Appalachian State Mountaineers football

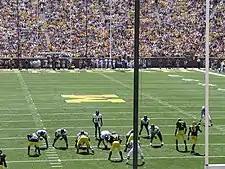
Appalachian State and Michigan at the line of scrimmage

On September 1, 2007, the Appalachian State football team traveled to Ann Arbor to play their season opener at the University of Michigan. A sellout crowd of over 109,000 fans packed Michigan Stadium, becoming the largest crowd to ever witness an ASU football game. Appalachian State beat AP No. 5 Michigan 34–32 and became the first FCS football team to defeat an FBS team ranked in the AP poll. This victory was seen by some analysts to be one of the greatest upsets in NCAA football history. Following the win, they were featured on the cover of the following week's issue of "Sports Illustrated".